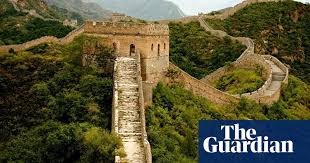
Landmark: Great Wall of China